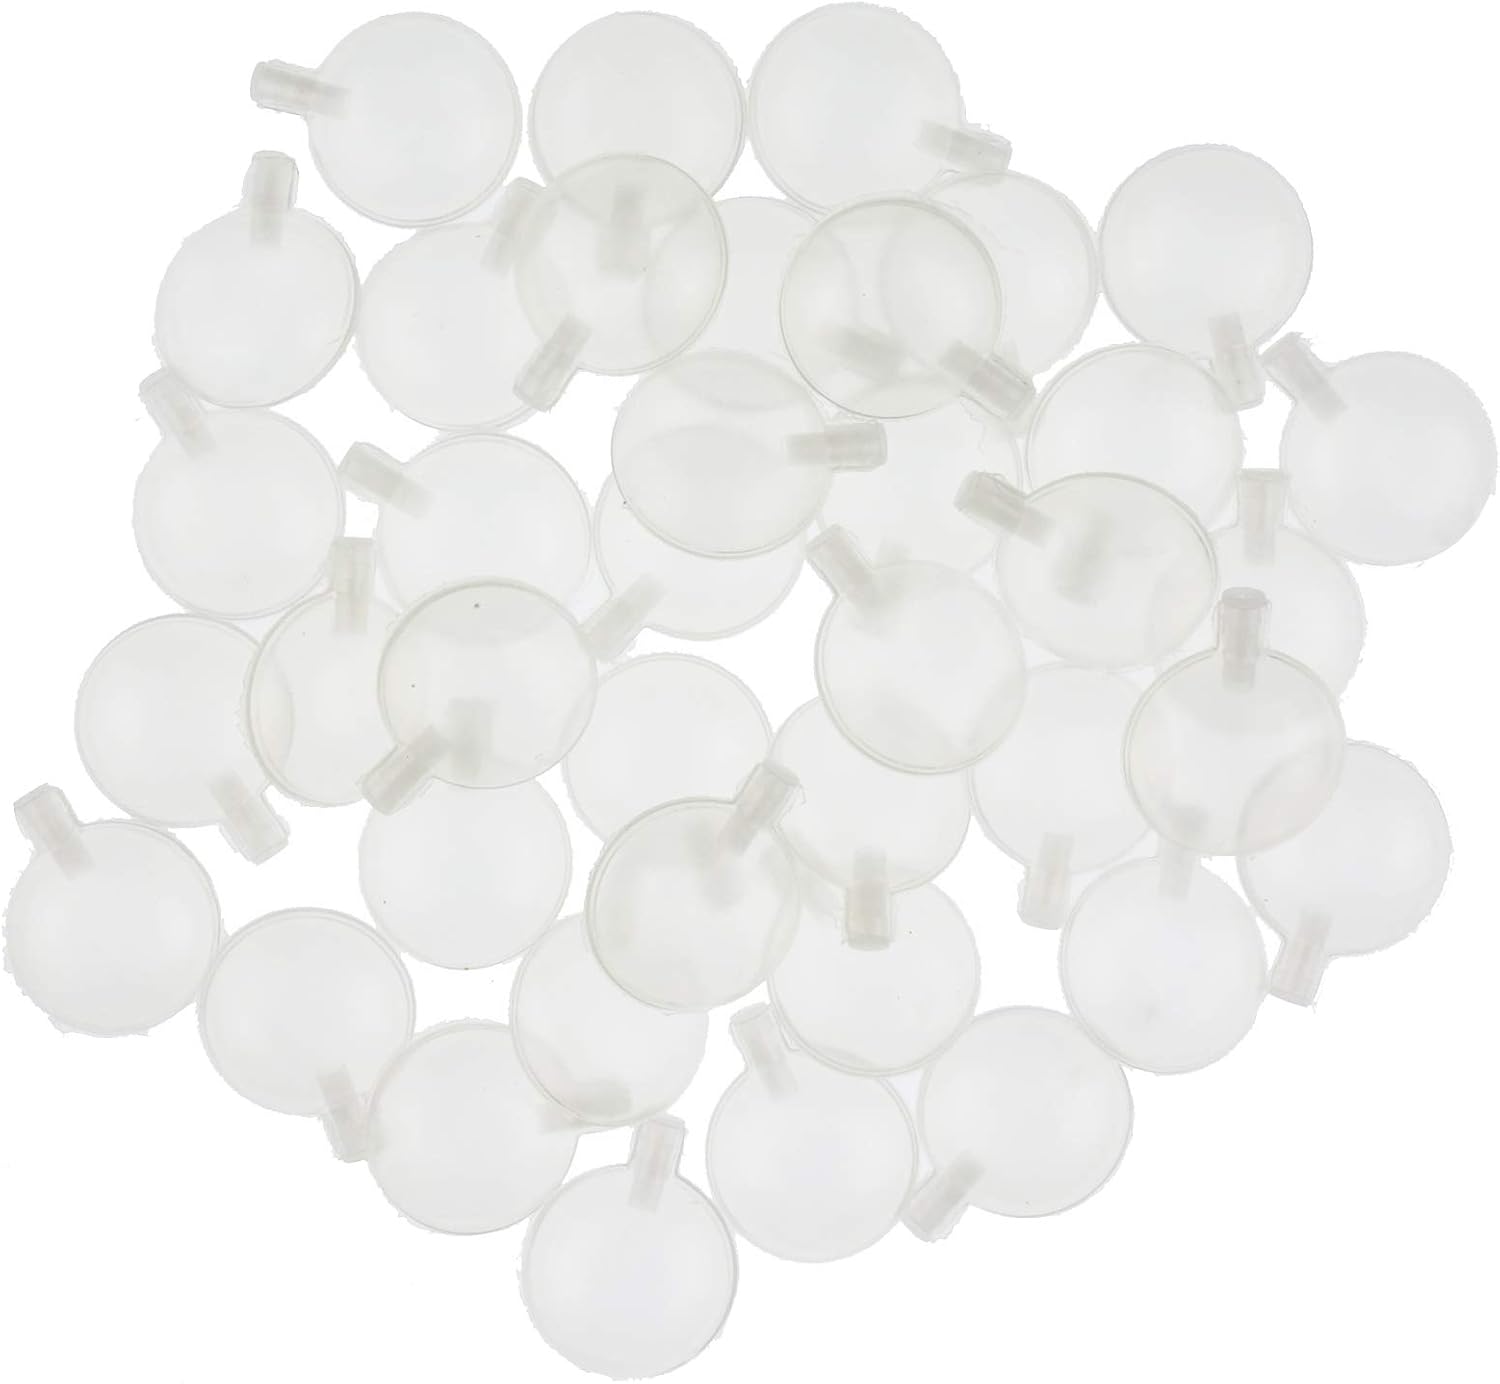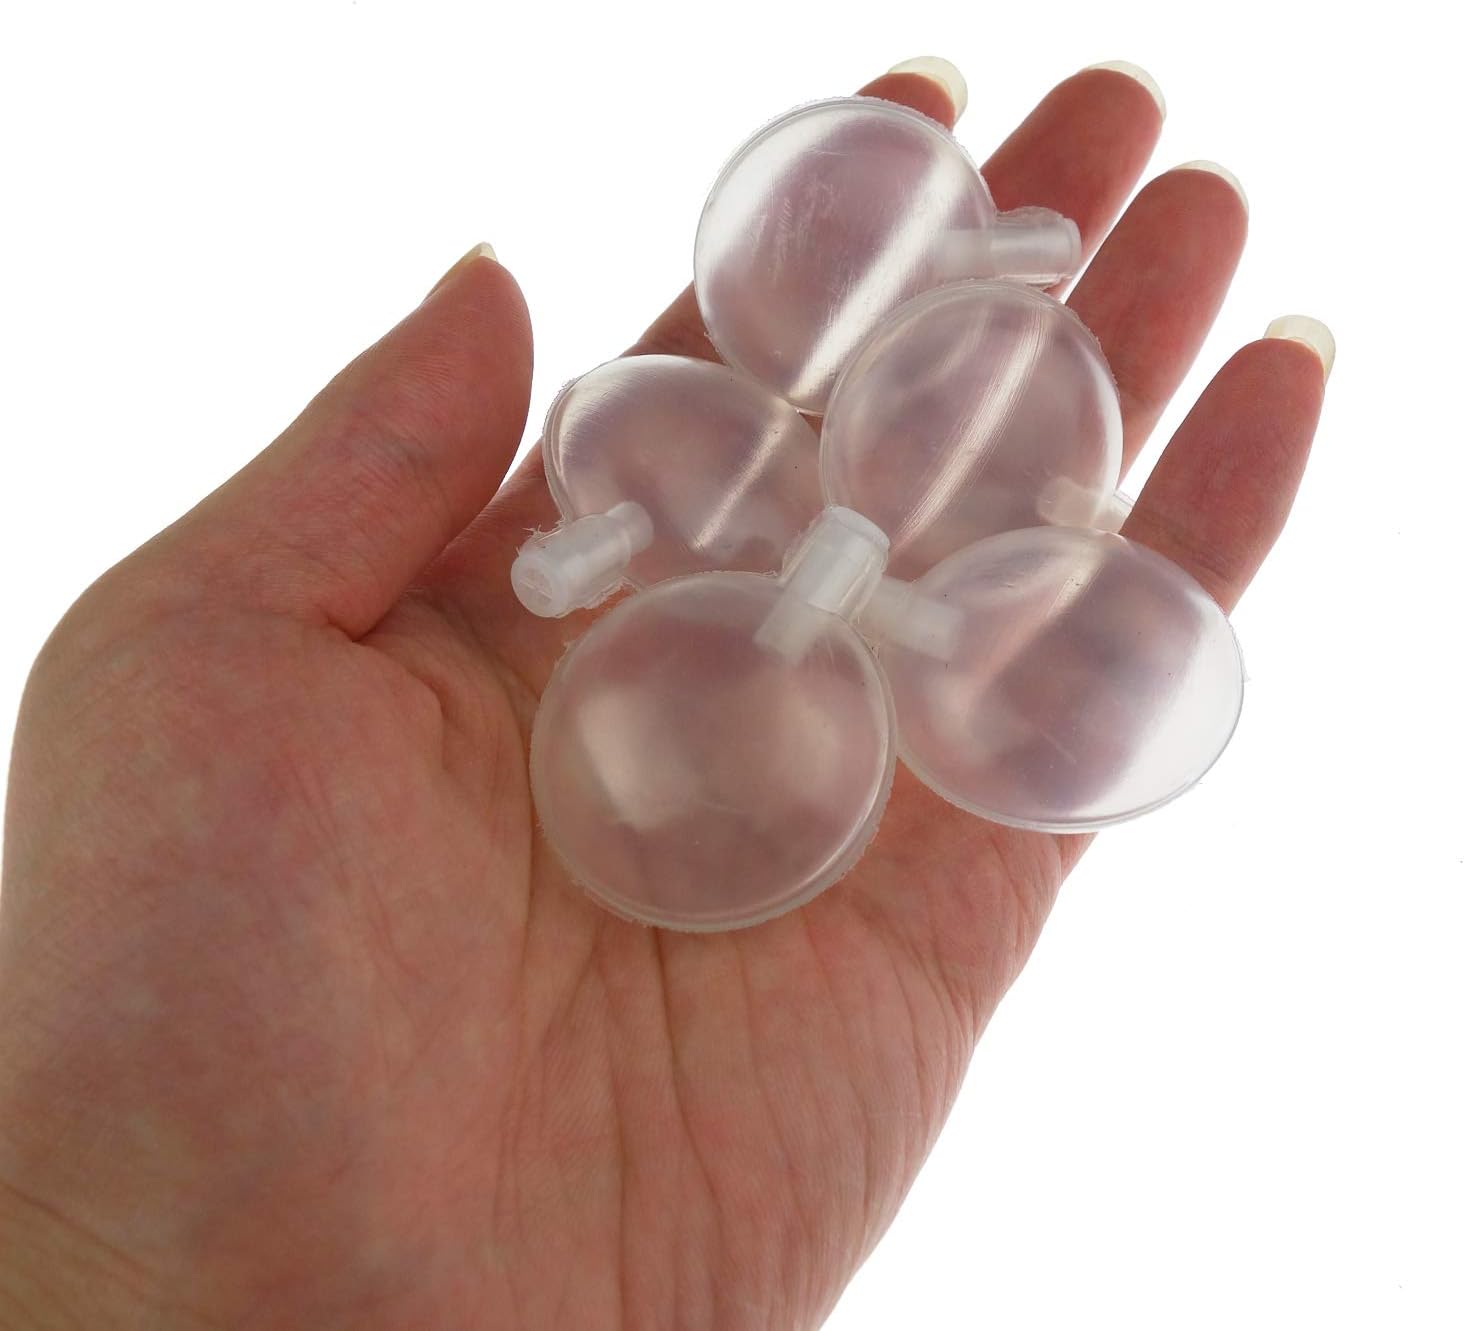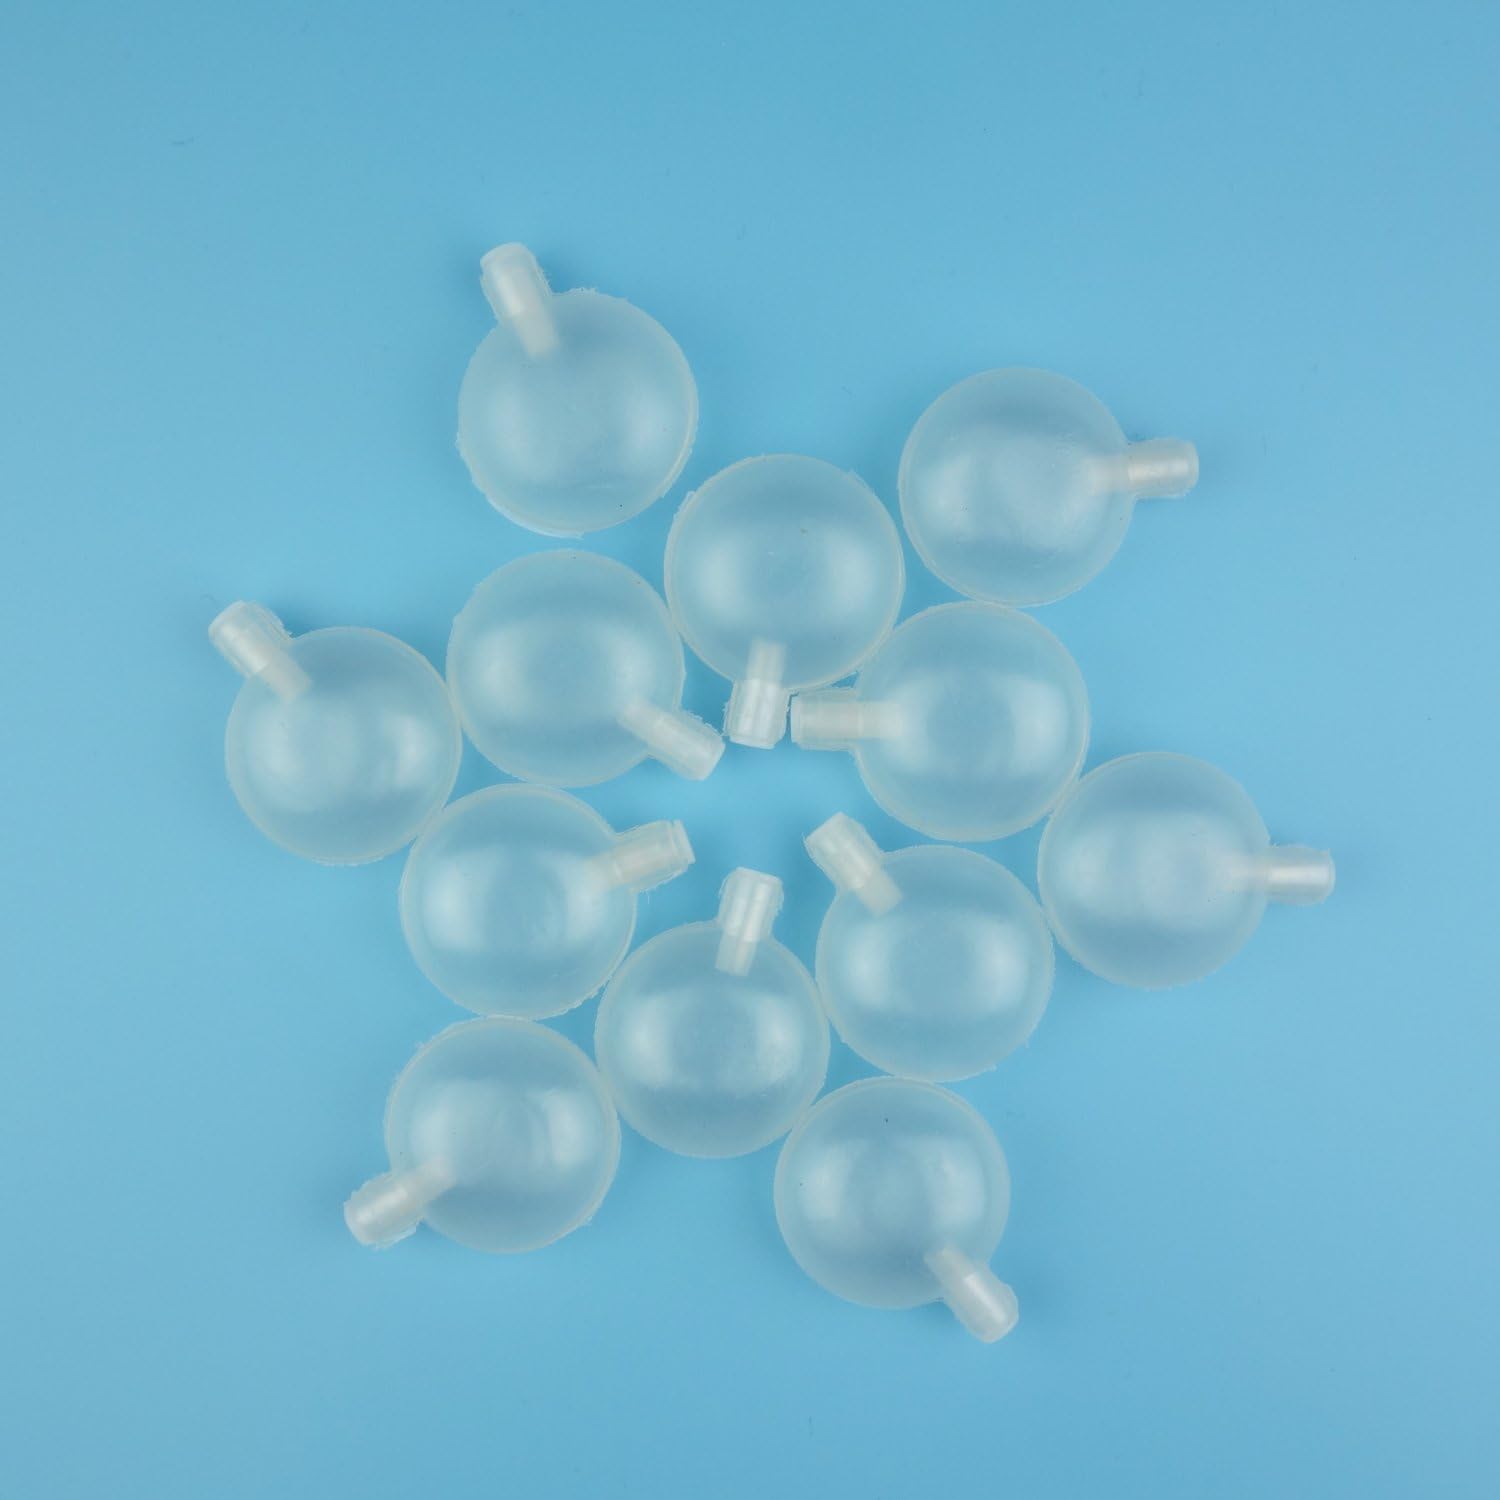
Kasteco 40 Pack Toy Squeakers Fit Repair Dog Pet Baby Toys Noise Maker Insert Replacement (35mm)
Category: Pet Supplies
Specifications:  Material: Plastic  Color: Transparent Package includes:  40 x pet squeakers
Features: Package included: 40 x pet squeakers | Material:Plastic ,Round Diameter: 35mm | Color:Transparent | Repair old dog toys, teddy bears or kids toys | The noise squeaker inserts make a sound when pressed and also when released